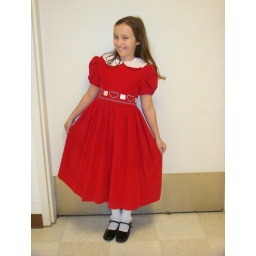
Camille Mancuso shows off her red dress in the national tour of WHITE CHRISTMAS. Credit: Christina Mancuso